Hubert Mingarelli

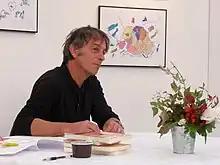

Hubert Mingarelli (14 January 1956 – 26 January 2020) was a French writer. He was born in Mont-Saint-Martin in Lorraine. After serving in the navy for three years, he settled in the southern city of Grenoble. He won the Prix Medici in 2003 for his novel "Quatre Soldats" ("Four Soldiers"). The English translation of his novel "Un repas en hiver" ("A Meal in Winter") by Sam Taylor was nominated for the Independent Foreign Fiction Prize.